Diprotodon

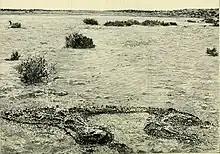
Illustration of a "Diprotodon" fossil in the dry lakebed of Lake Callabonna

Huge assemblages of mostly-complete "Diprotodon" fossils have been unearthed in dry lakes and riverbeds; the largest assemblage came from Lake Callabonna, South Australia. Fossils were first noticed here by an aboriginal stockman working on a sheep property to the east. The owners, the Ragless brothers, notified the South Australian Museum, which hired Australian geologist Henry Hurst, who reported an enormous wealth of fossil material and was paid £250 in 1893 to excavate the site. Hurst found up to 360 "Diprotodon" individuals over a few acres; excavation was restarted in the 1970s and more were uncovered. American palaeontologist Richard H. Tedford said multiple herds of these animals had at different times become stuck in mud while crossing bodies of water while water levels were low during dry seasons.